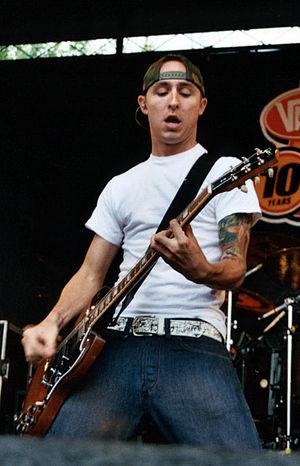
Yellowcard est un groupe de rock alternatif américain, originaire de Jacksonville, en Floride. En 2000, le groupe se délocalise à Los Angeles. Le groupe est mieux connu pour ses singles Ocean Avenue, Only One, et Lights and Sounds. Leur dernier album, Yellowcard, est publié le 30 septembre 2016. Le groupe joue son dernier concert le 25 mars 2017, au House of Blues d'Anaheim, en Californie.
Ryan Key, né le 17 décembre 1979, est le chanteur et le guitariste du groupe pop punk Yellowcard.